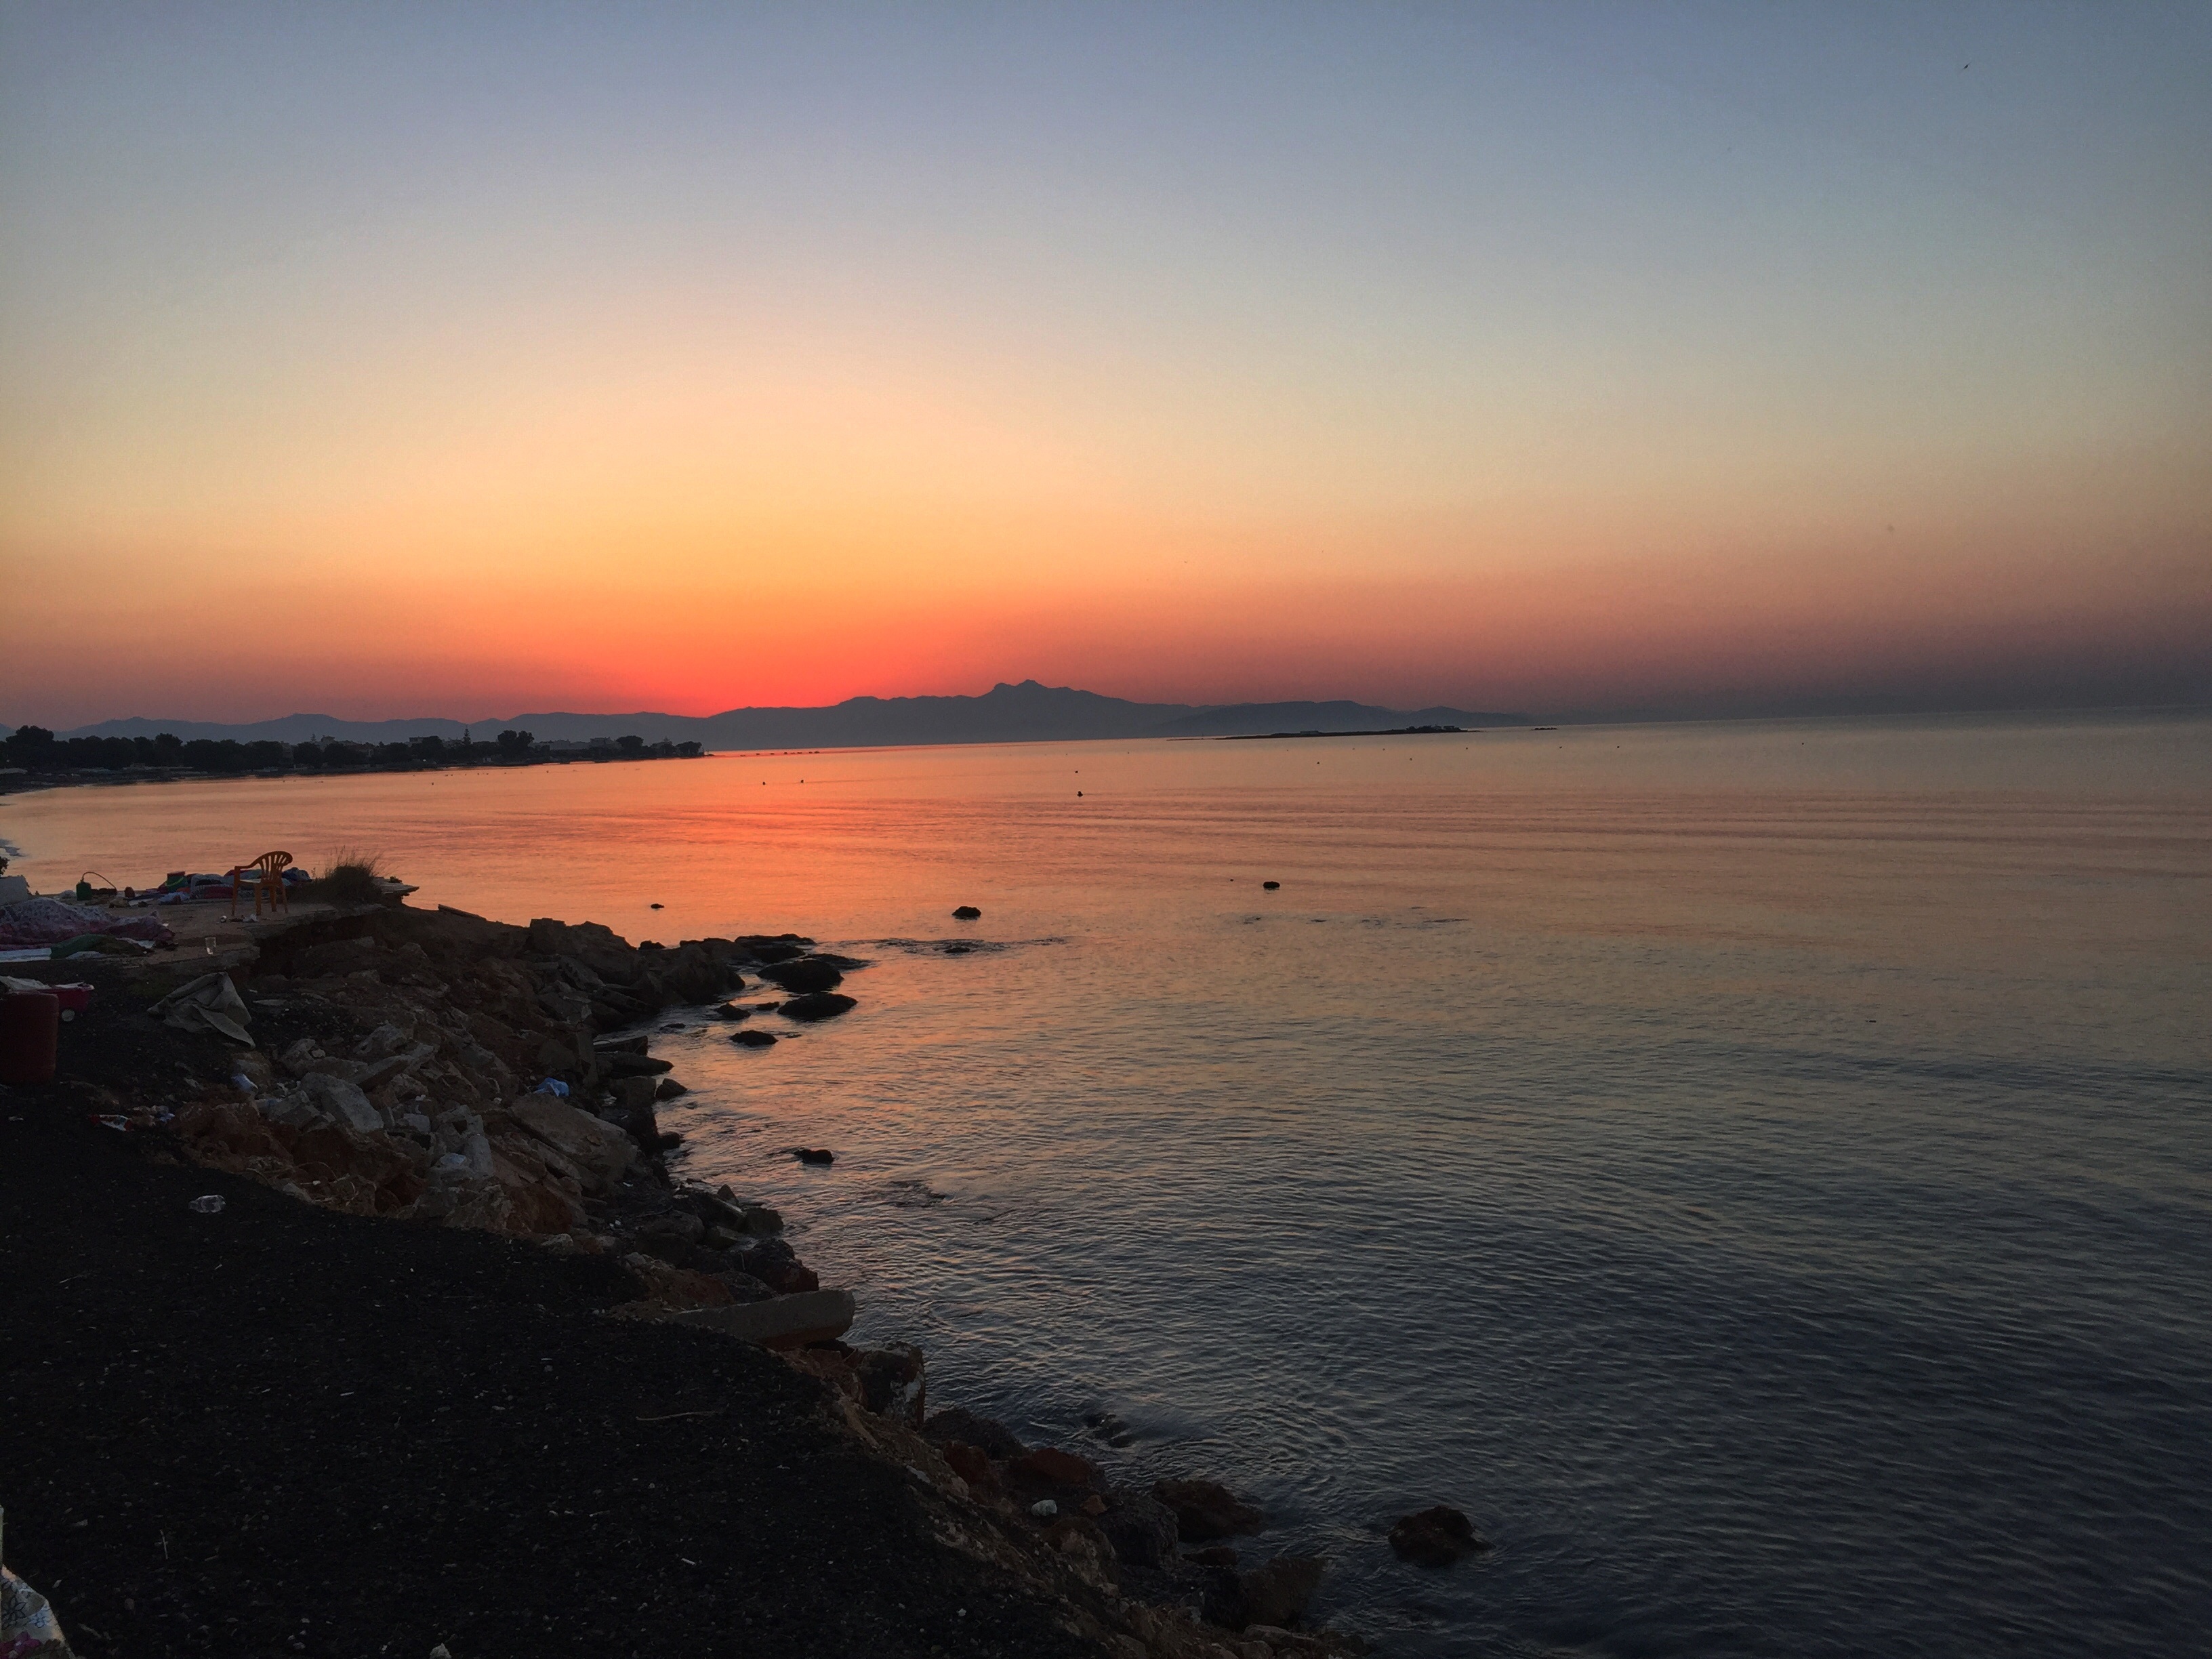
beach, sea, coast, sand, ocean, horizon, cloud, sun, sunrise, sunset, morning, shore, wave, dawn, dusk, evening, bay, body of water, cape, afterglow, wind wave